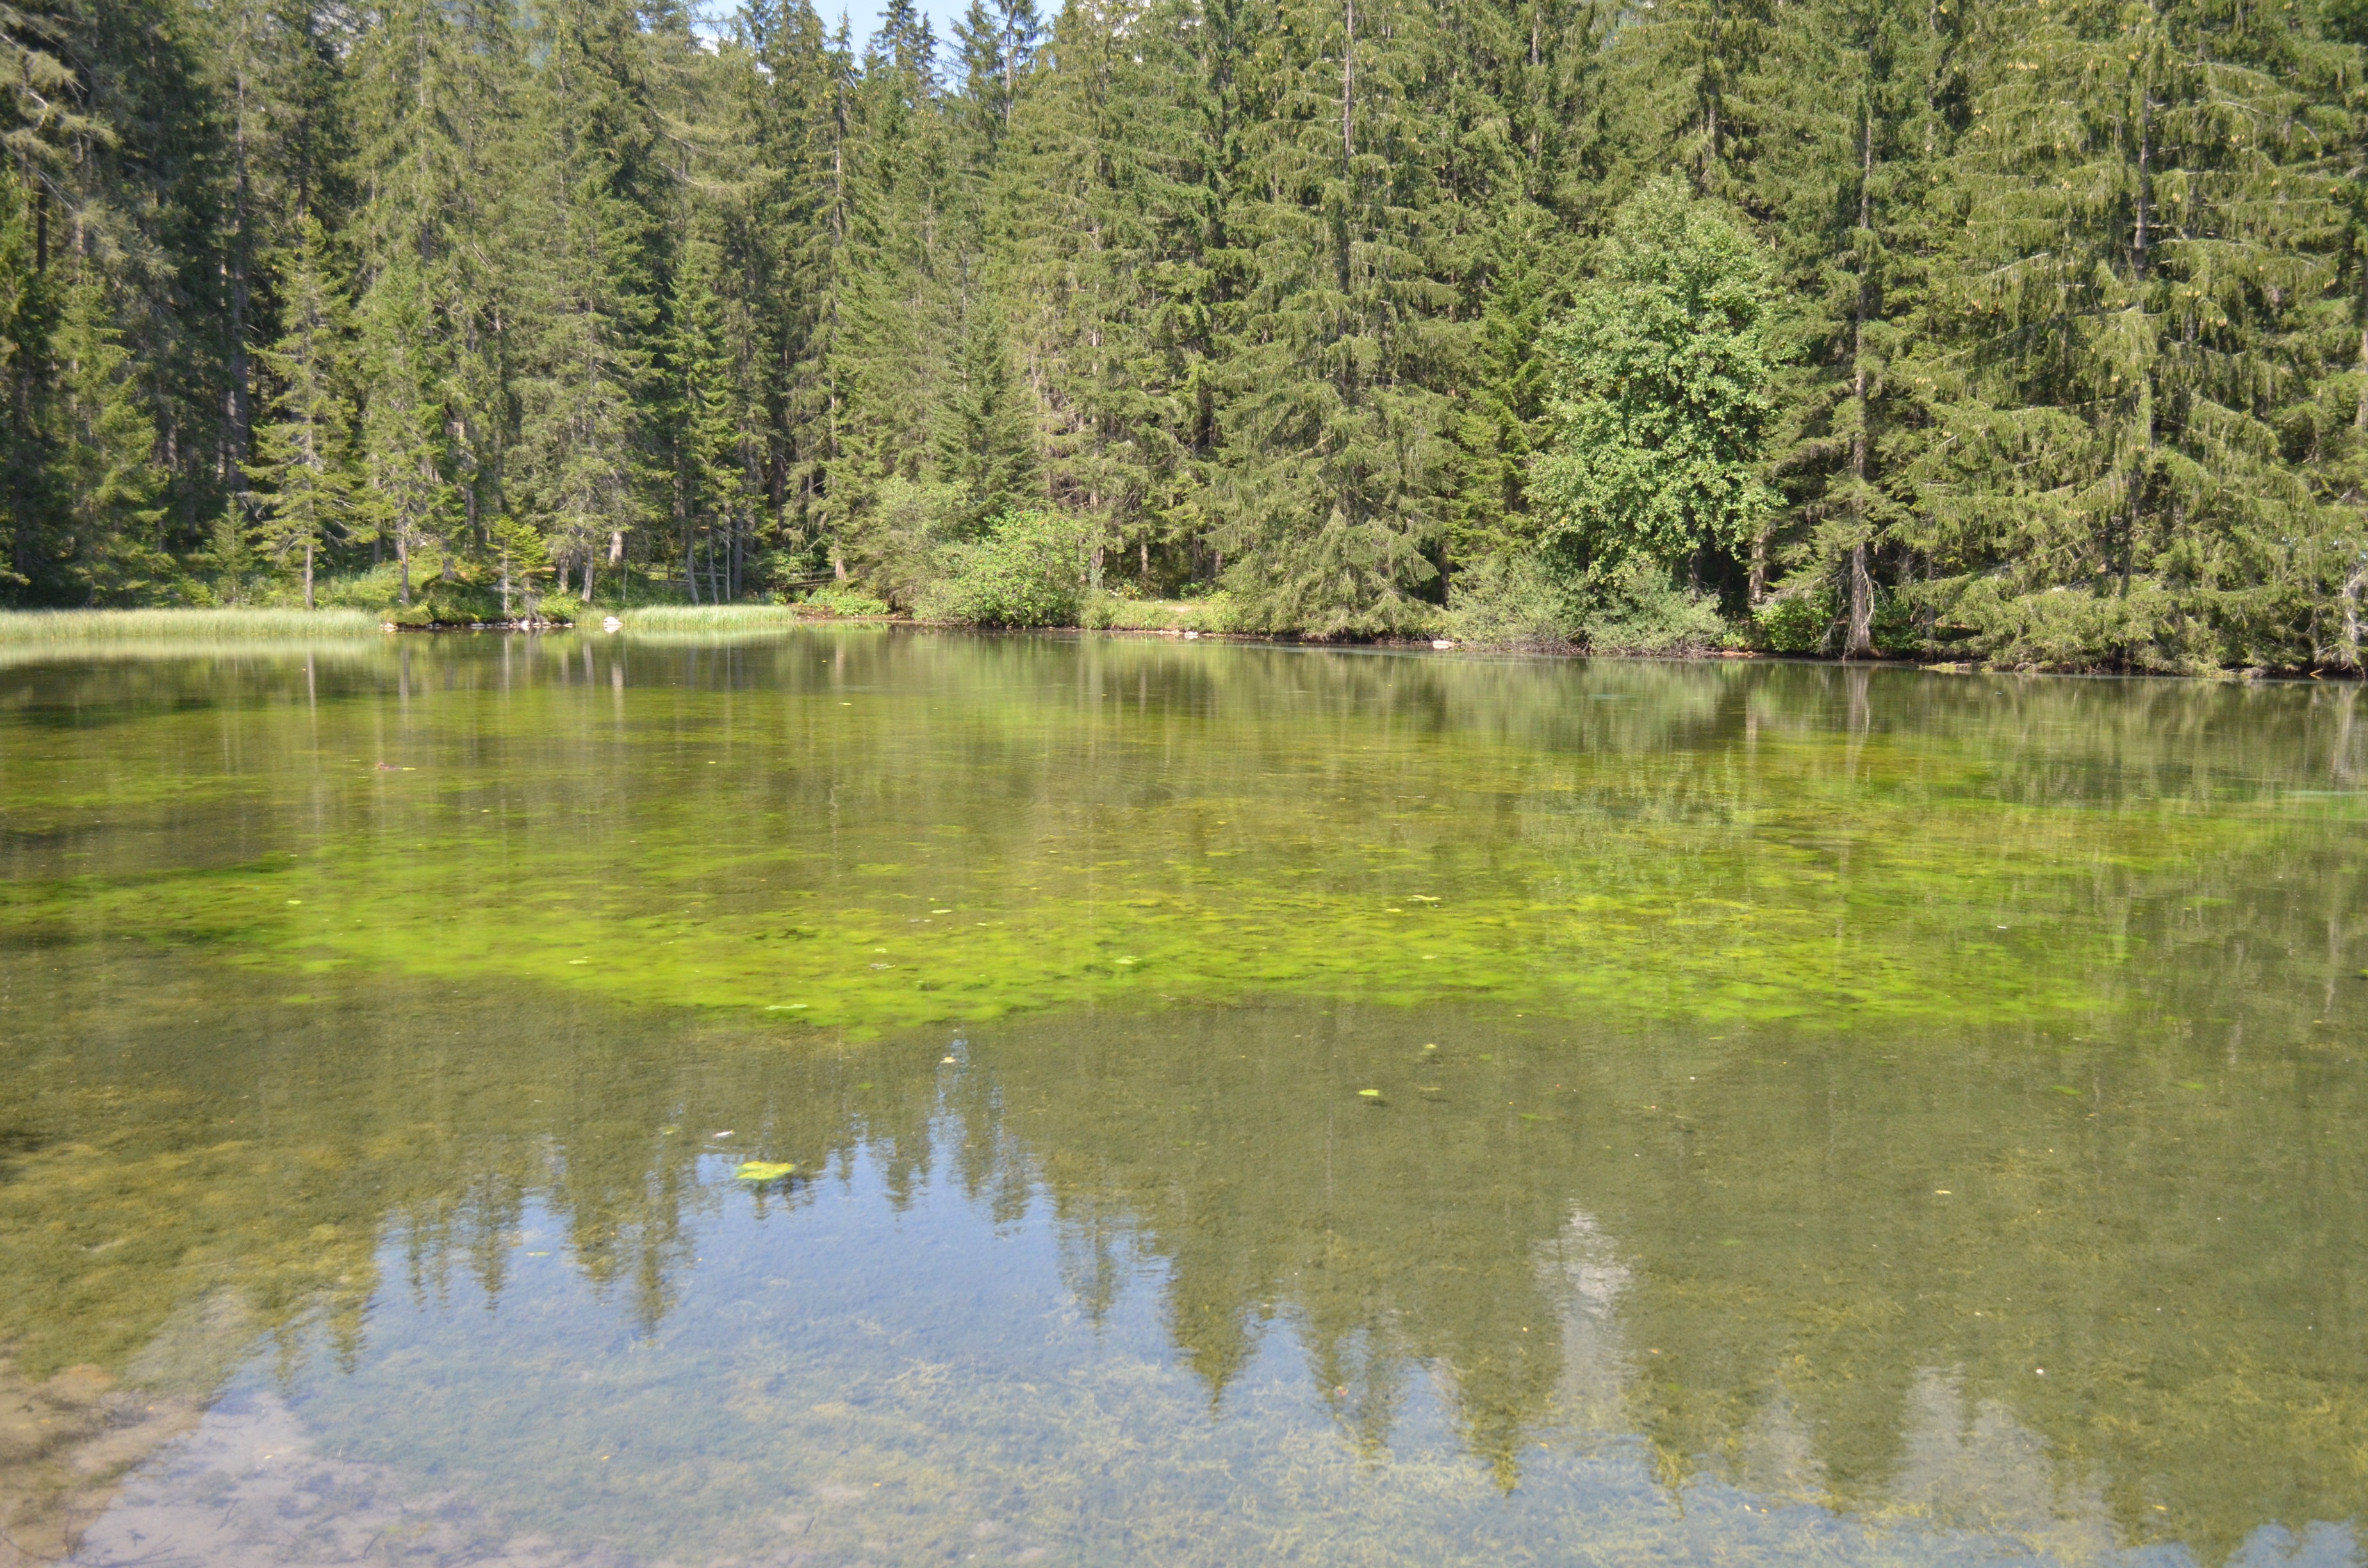
landscape, tree, water, marsh, swamp, wilderness, lake, river, pond, green, reflection, reservoir, body of water, wetland, floodplain, reflections, habitat, loch, ecosystem, mirroring, tarn, fish pond, natural environment, bayou, riparian forest